General Motors Atlas engine

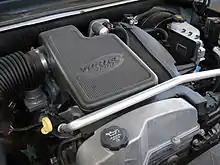
2006 LL8 (Vortec 4200) engine in 2006 Chevrolet TrailBlazer

The LL8 (or Vortec 4200), is a straight-6 gasoline engine produced from 2002 to 2009. It was the first Atlas engine, and was introduced in 2002 for the Chevrolet TrailBlazer, GMC Envoy, and Oldsmobile Bravada. The engine was also used in the Buick Rainier, Saab 9-7X, and Isuzu Ascender.